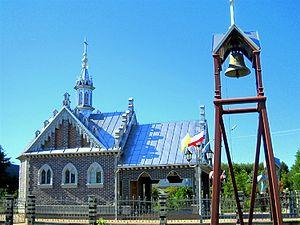
Brzezowka, Kolbuszowa